Kinwarton

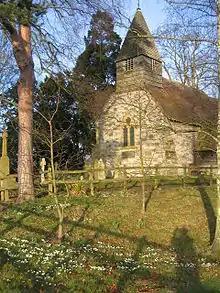
St Mary the Virgin, Kinwarton

There was once a large village here, and tucked away down a road by the old toll house is the tiny (57 feet long) 13th-century parish church of St. Mary the Virgin. Reputed by Cave to be of Saxon origin, certainly some of the walling especially at the east angles, appears to be of an early type. The church here together with the chapels at Alne and Witheley were given to the monks of Evesham Abbey during the reign of Henry II 1154-1189 by Ranulph de Kinwarton for the health of his soul and that of his wife Christian. In 1291 the church was valued at 24 marks, half a mark yearly being payable to the Abbot of Winchcombe. The church was rebuilt in 1316, and consecrated by Walter de Maydston the then Bishop of Worcester. The church consists of a chancel, nave, south porch, and a shingled bell turret at the west end and the whole chamber has clasping east corner buttresses.